St Kilda vs Geelong (2009 AFL season)

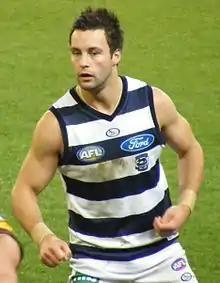
Jimmy Bartel was Geelong's best player.

There was no consensus for the best player on the ground, but it was St Kilda ruckman Michael Gardiner who received three Brownlow votes and whose performance was best remembered. In a game in which both teams were missing their first choice ruckmen – Steven King suspended for St Kilda and Brad Ottens injured for Geelong – Gardiner stepped up as the most effective ruckman on the ground: his 20 hit-outs were serviceable, albeit fewer than his two opponents Mark Blake (25) and Shane Mumford (22), but his mobility gave him an advantage around the ground and his opponents were unable to counter his influence. He took seven marks and drifted forward to kick four goals, including the game winner in the final minute, while neither Geelong ruckman took a mark. Gardiner's mark for the final goal drew comparisons with Leo Barry's famous last-minute pack mark in the 2005 AFL Grand Final. Gardiner had been a No. 1 draft pick and 2003 All-Australian at as a star mobile ruckman, but through a combination of injury and poor off-field behaviour he had been traded to St Kilda in 2007 and played only 25 games between 2004 and 2008; having regained a regular place in St Kilda's team in 2009 and been among the best of the biggest games of the year, it was seen as a game of redemption and became the defining moment of Gardiner's career. The game fell on Gardiner's 30th birthday.